Arco da Porta Nova

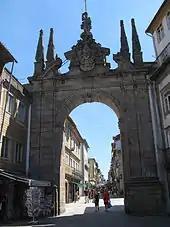
The western façade of the Arco da Porta Nova

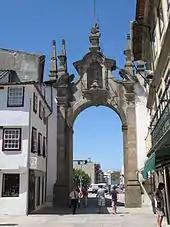
The eastern façade with the image of "Our Lady of Nazareth"

It was King Ferdinand who eventually completed the wall of city of Braga around 1373, a project begun during the reign of his predecessor King Denis, a project that called for a "Torre da Porta Nova" ("Tower of the New City Gate").